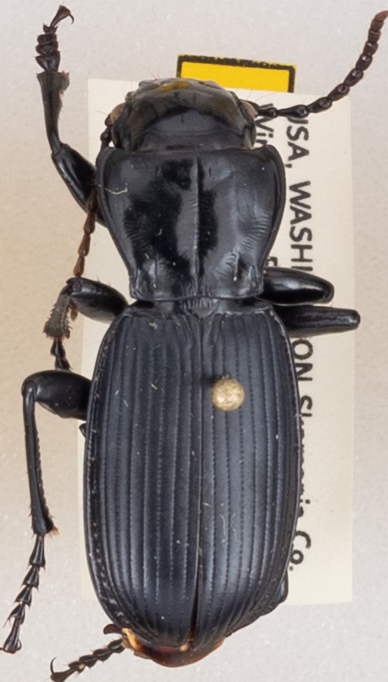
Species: Pterostichus lama
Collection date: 2019-07-02
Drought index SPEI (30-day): -0.944
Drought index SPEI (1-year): -1.93
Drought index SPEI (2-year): -2.09